Question: What is sprinkled on top of the pizza?
Tambaya: Me aka barbaɗa akan fiza?
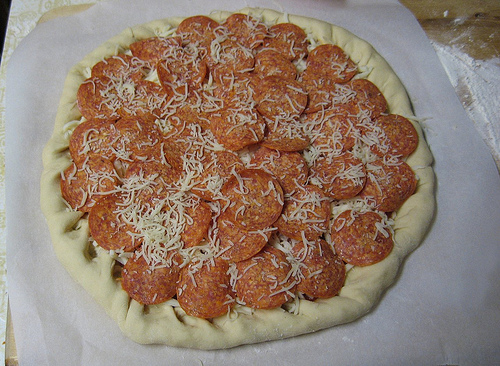
Answer: Mozzarella cheese.
Amsa: Cikwin mozerella.